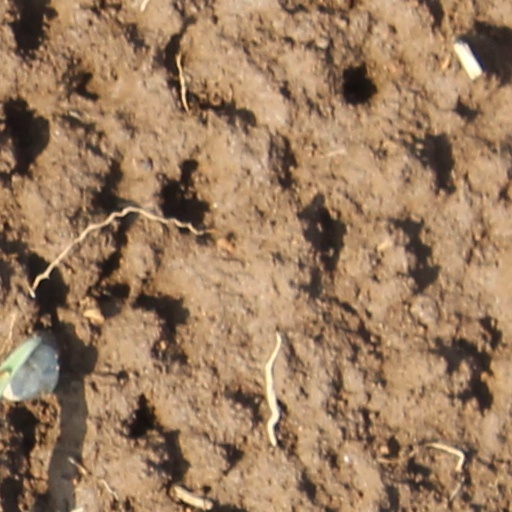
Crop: wheat